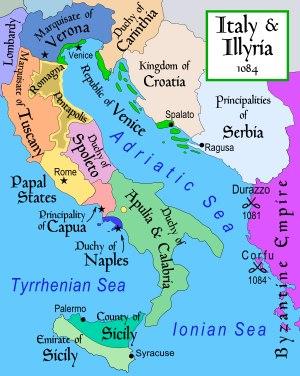
Gui de Hauteville, est un duc normand d'Amalfi, en Italie méridionale, membre de la Maison de Hauteville.
Roger dit Borsa, né autour de 1060, peut-être à Melfi, et mort le 22 février 1111, est un duc normand d'Apulie et de Calabre, de 1085 à 1111. Son règne est marqué par une période d'anarchie féodale.